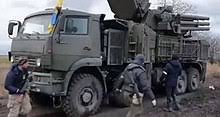
Label: Pantsir-S1